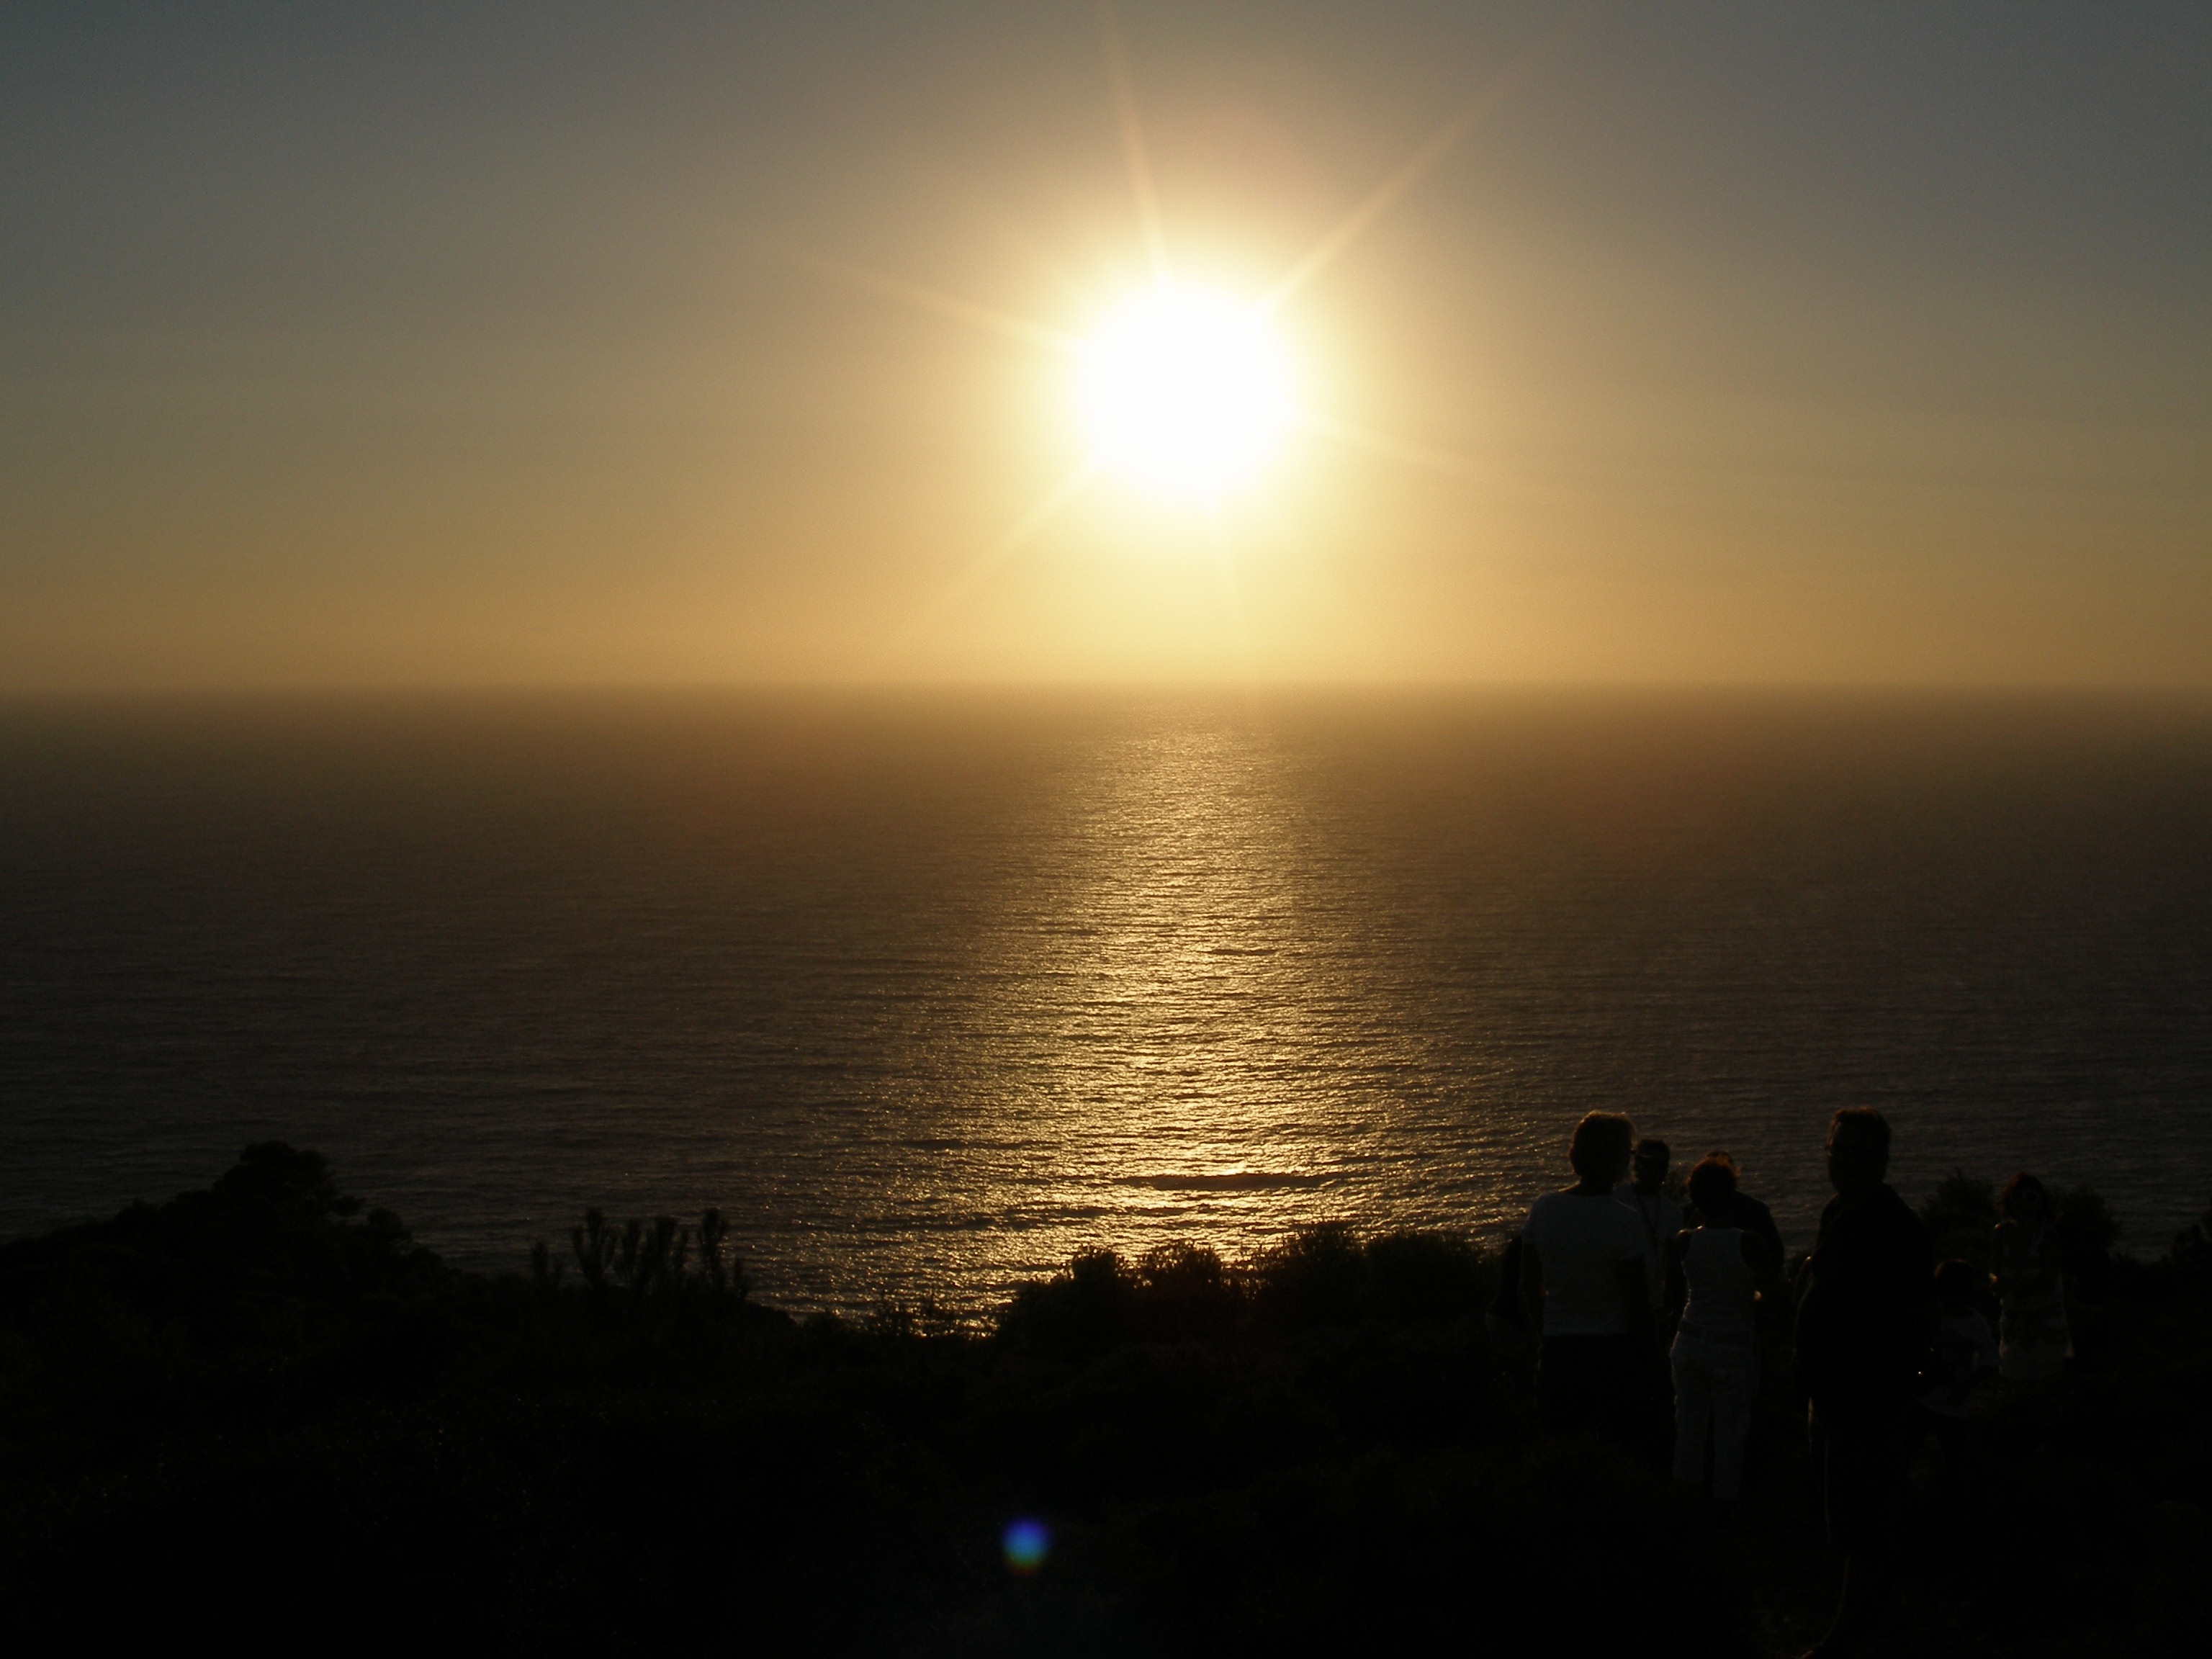
sea, coast, ocean, horizon, sun, sunrise, sunset, sunlight, morning, dawn, atmosphere, dusk, evening, moonlight, afterglow, astronomical object, atmospheric phenomenon